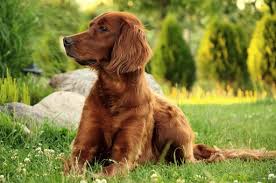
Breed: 207-n000011-Irish_setter